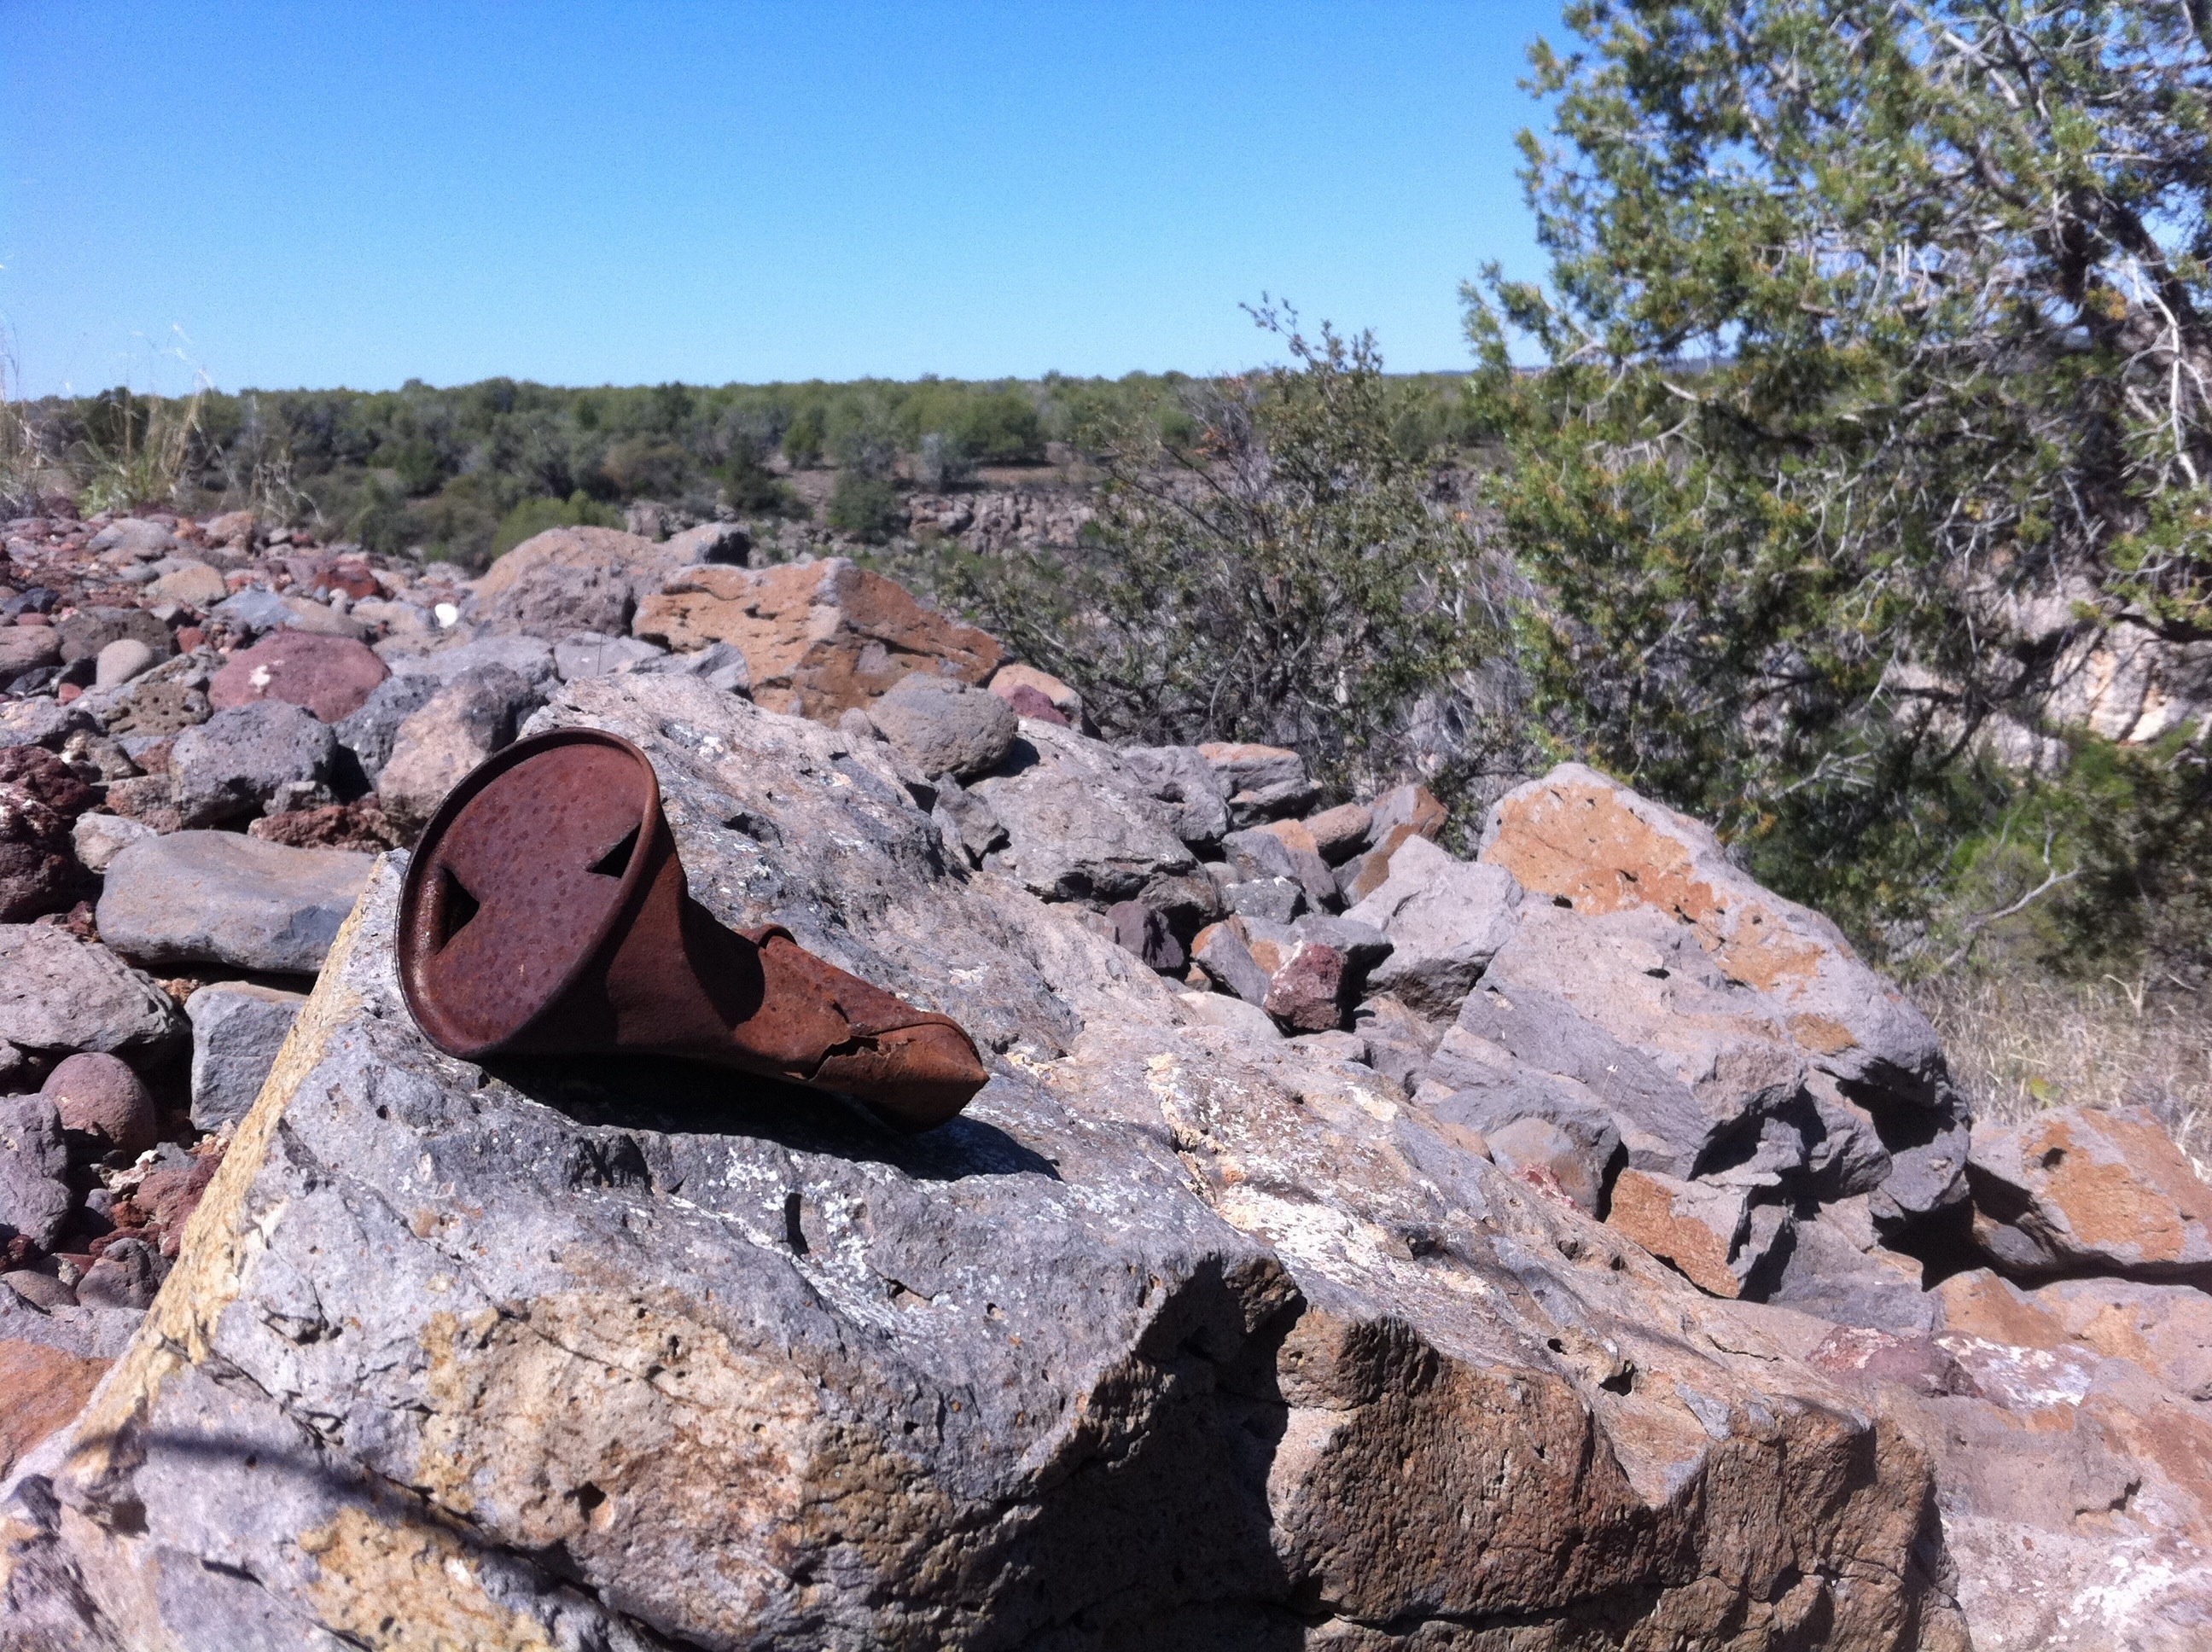
rock, wilderness, trail, soil, ridge, geology, outcrop, boulder, bedrock, geological phenomenon